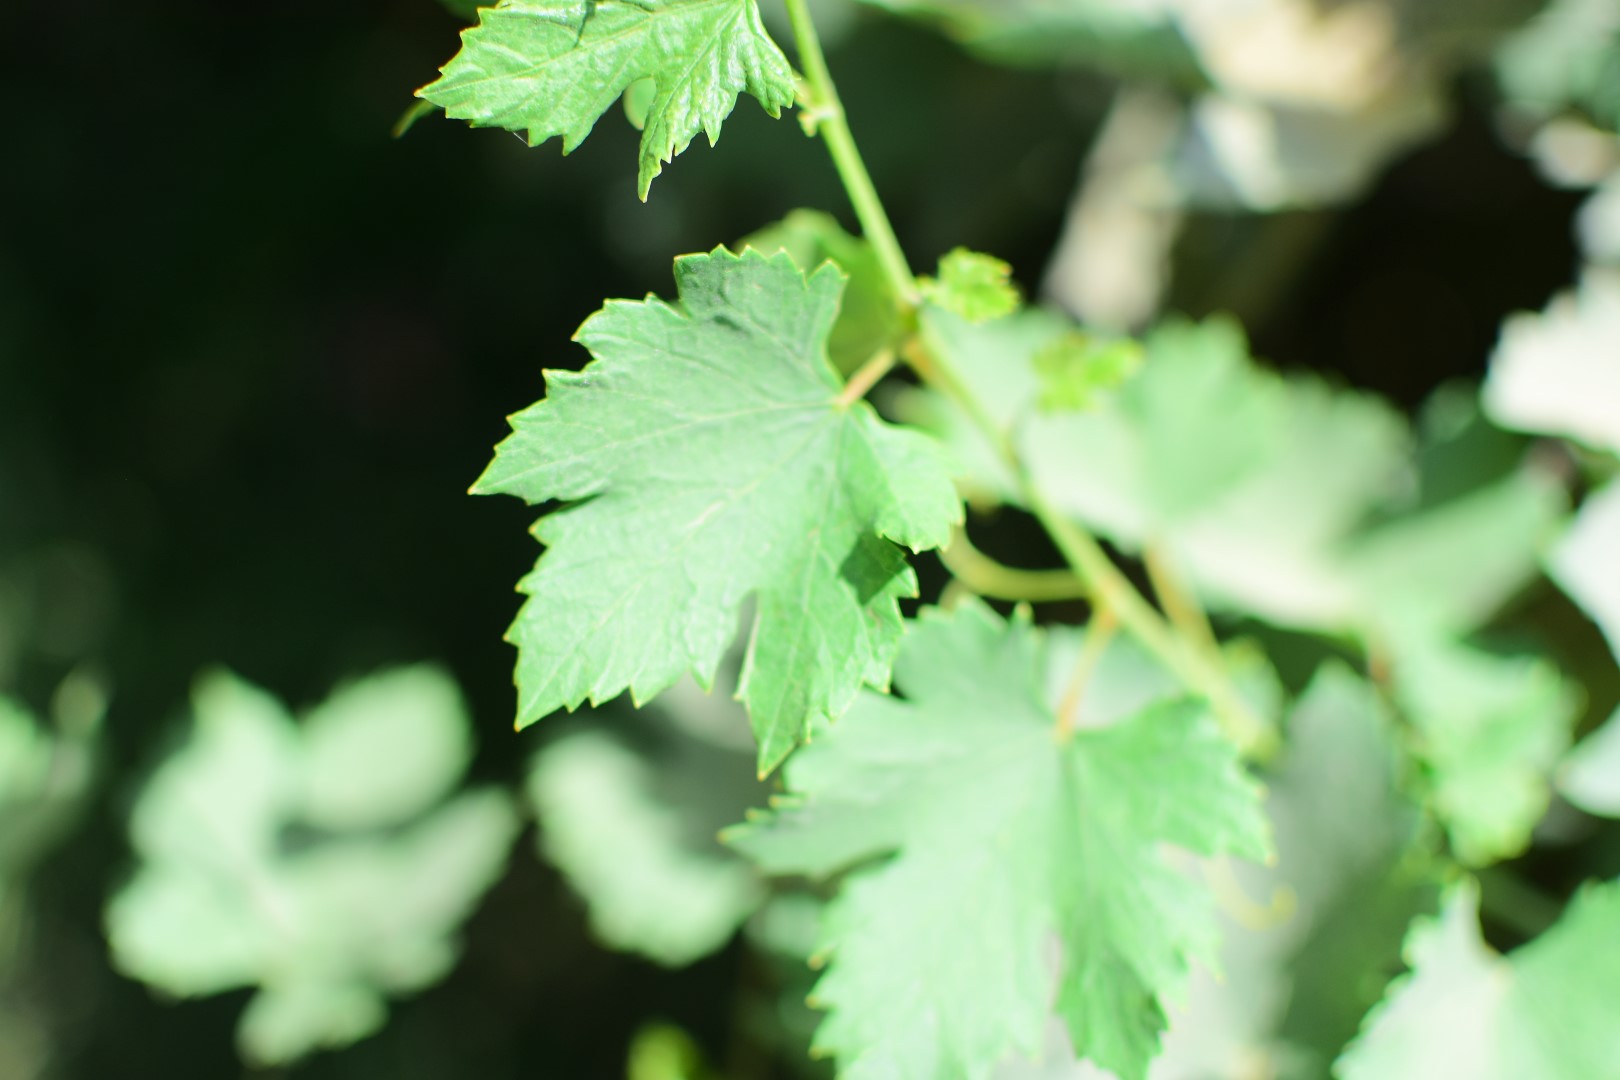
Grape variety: Halawani